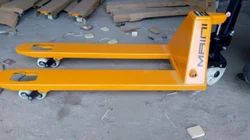
Label: Hydraulic_Pallet_Truck